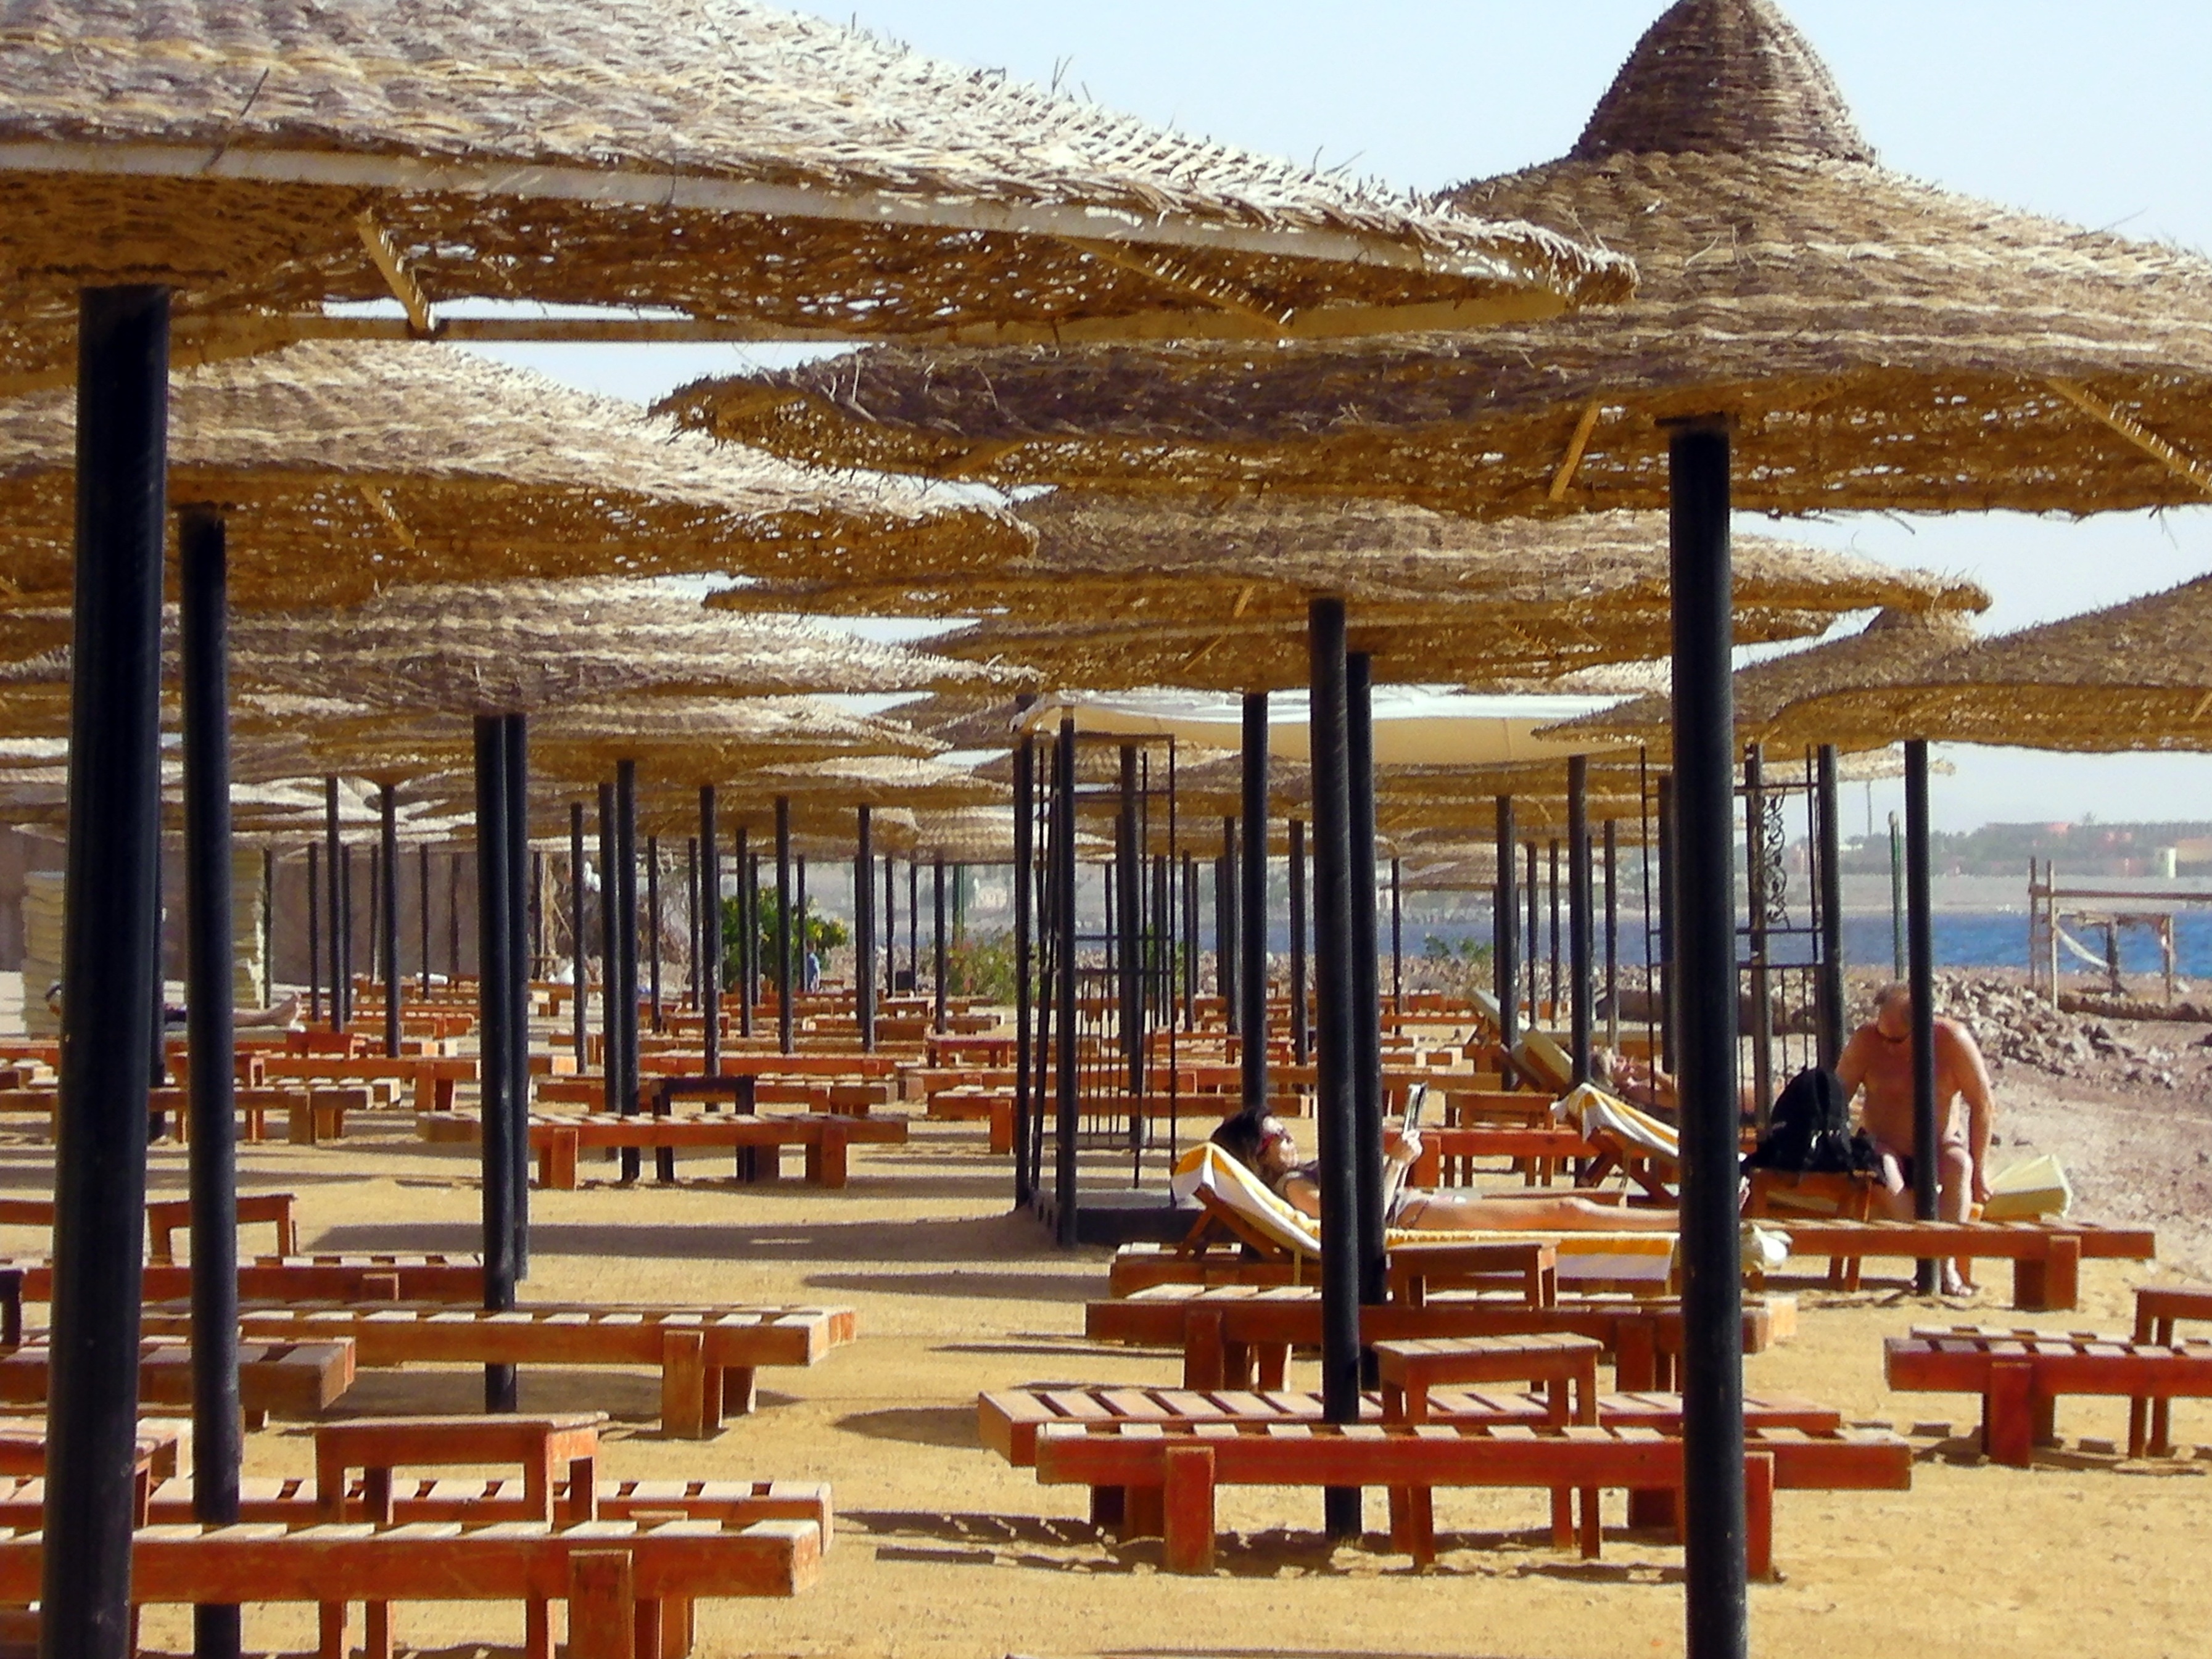
beach, wood, restaurant, seaside, holiday, resort, turkey, sandy beach, forest of umbrellas